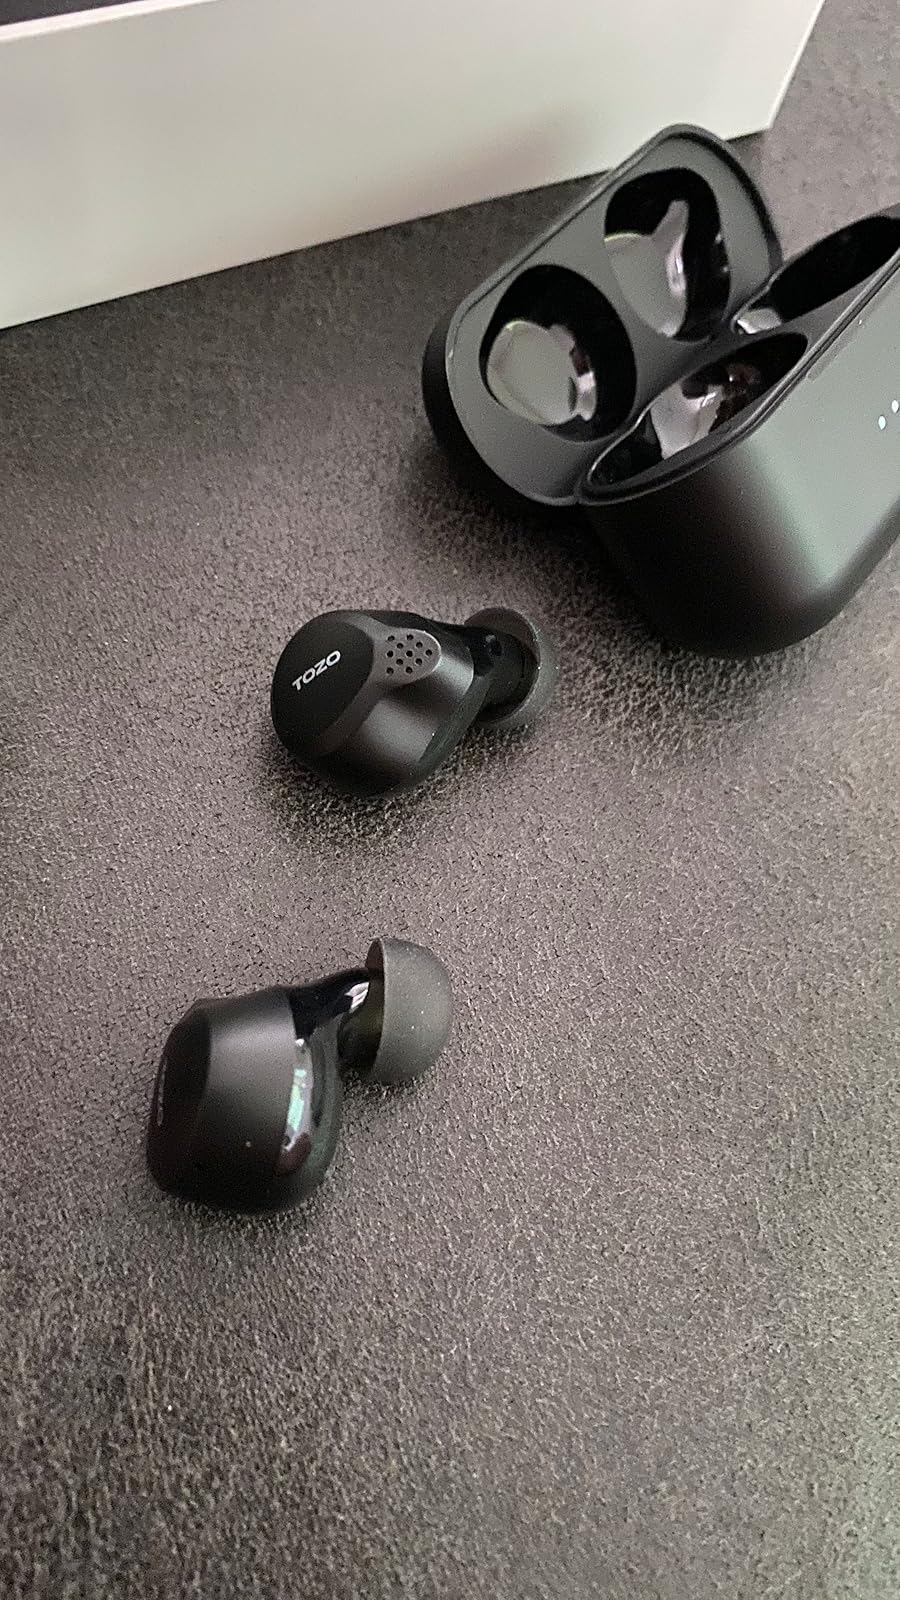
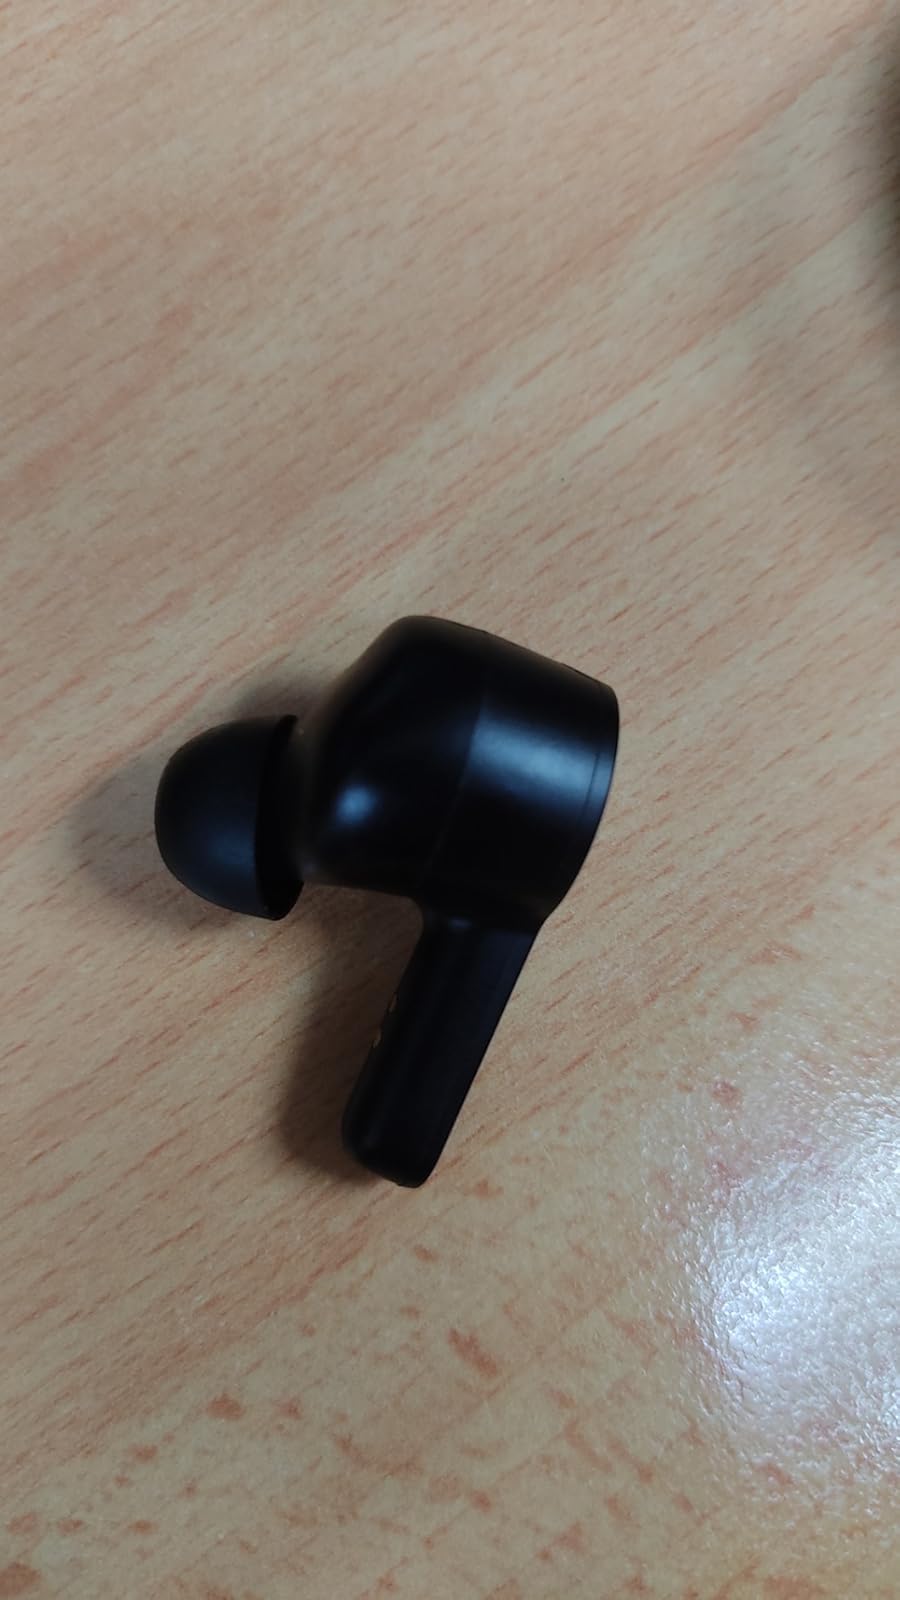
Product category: earbuds
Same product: no